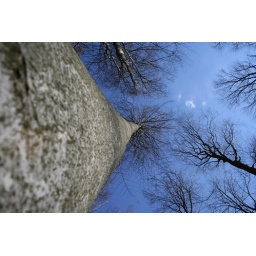
A tree in my favorite corner of a forest close to my parents house in Ellenberg.